Draize

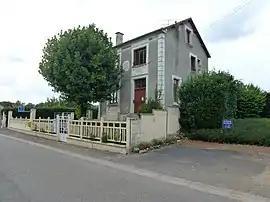
The town hall in Draize

Draize is a commune in the Ardennes department in northern France.